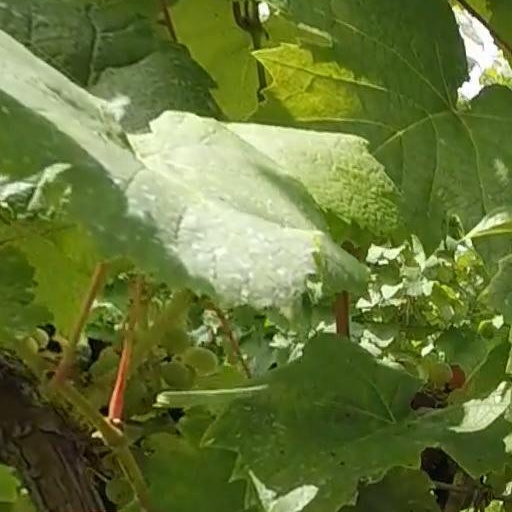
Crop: grape